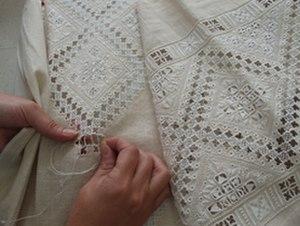
Cet article recense les pratiques inscrites au patrimoine culturel immatériel à Chypre.
Pano Léfkara est une municipalité Chypre de plus de 737 habitants.